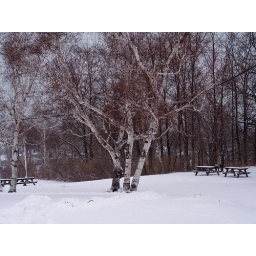
White birch trees on the white snow in the Wilson park picnic area. Enjoy